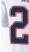
Number: 2